Verseghya thysanophora

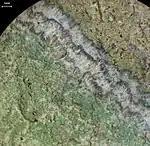
Closeup (10X magnification) of fibrous white prothallus

"Verseghya thysanophora" is pale yellow to greenish in colour, sometimes with blue or grey tones in shaded areas. It has a thin, leprose and sometimes patchy appearance. A visible, white and fibrous prothallus is often present with hyphae arranged in distinct radiating strands. Soralia can be either discrete or form a continuous crust. The lichen has a green algal photobiont that is 8–12 μm in diameter.